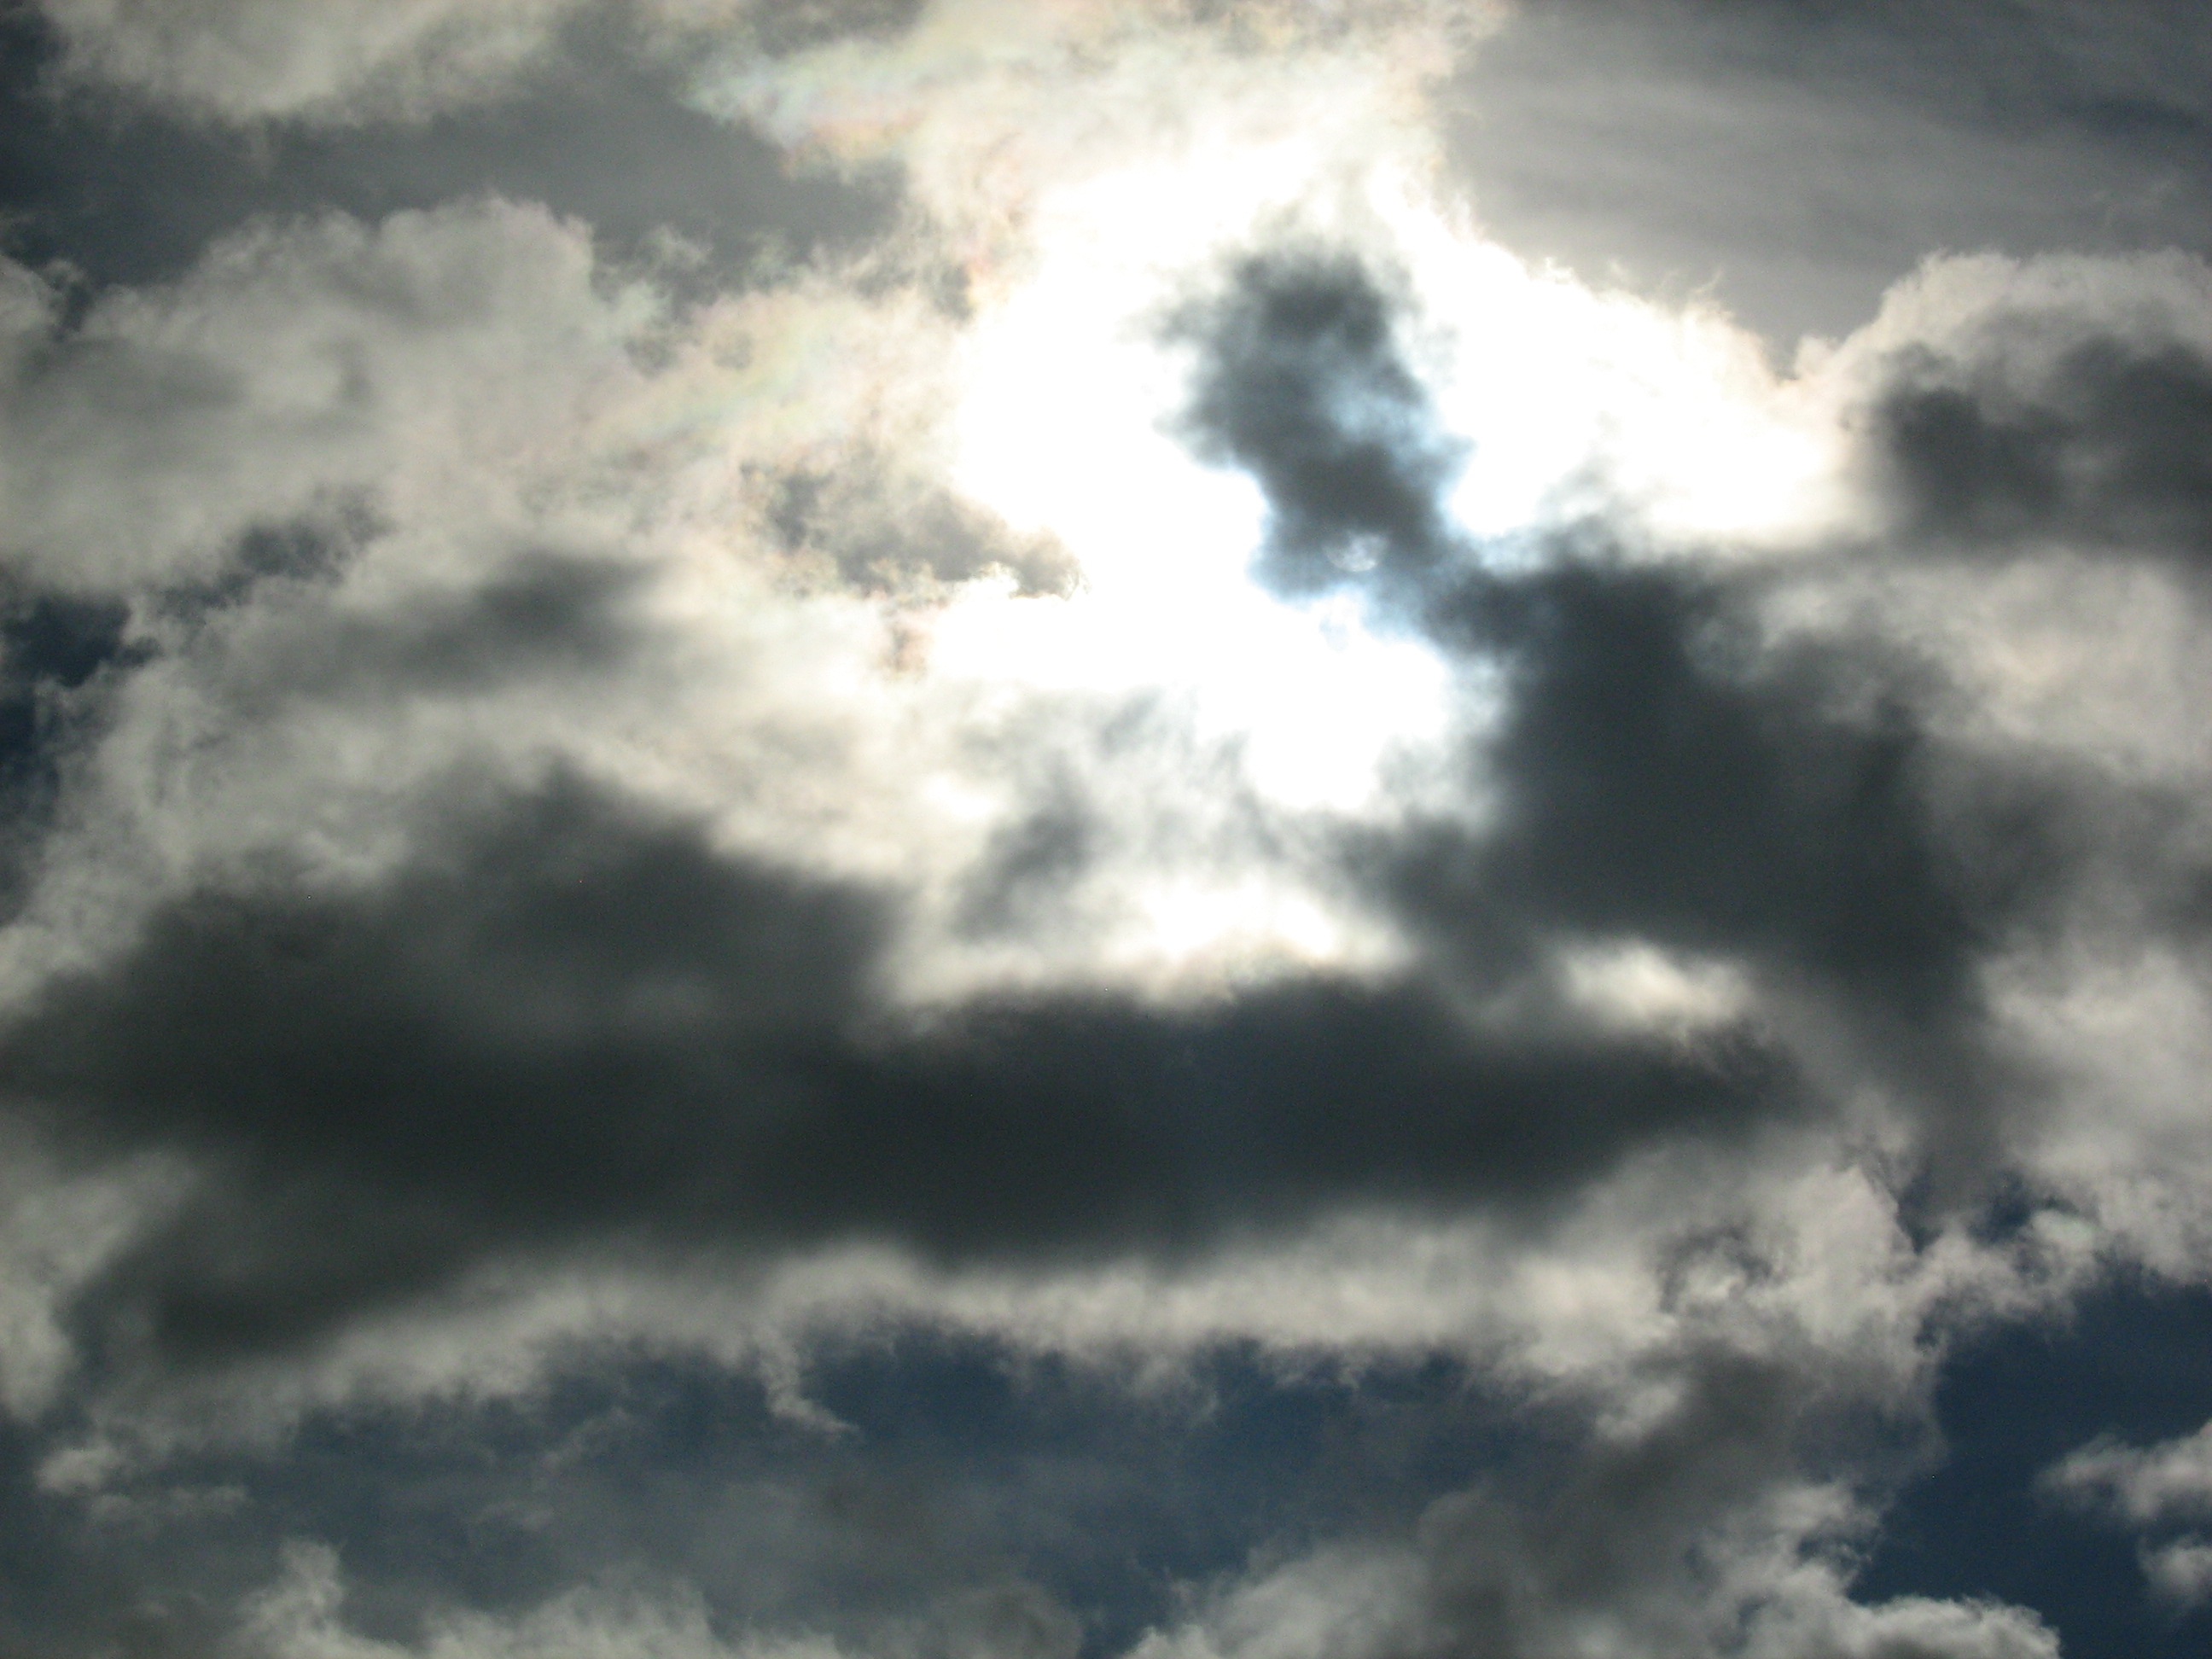
cloud, sky, sunlight, atmosphere, daytime, cumulus, meteorological phenomenon